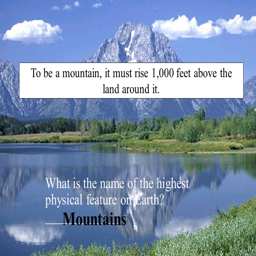
to be a mountain , it must rise feet above the land around it .